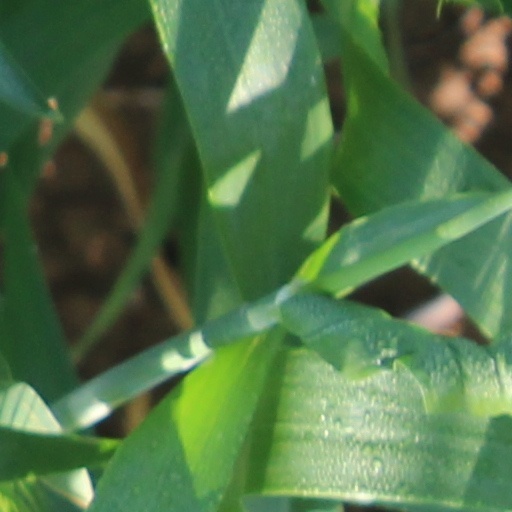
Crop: wheat